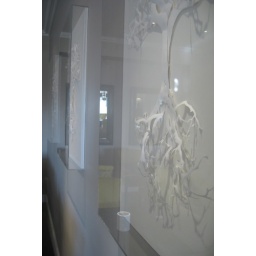
hung in perspex wall mounted boxes